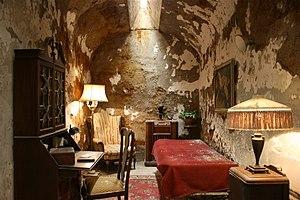
Le Eastern State Penitentiary est une prison des États-Unis, située à Philadelphie en Pennsylvanie.
Alphonse Capone, dit Al Capone, né à Brooklyn le 17 janvier 1899 et mort à Miami Beach le 25 janvier 1947, est un des plus célèbres gangsters américains du XXᵉ siècle. Surnommé « Scarface », il fait fortune dans le trafic d'alcool de contrebande durant la prohibition dans les années 1920.